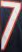
Number: 7